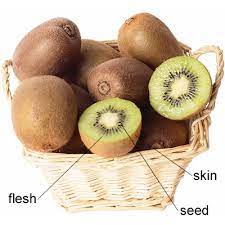
Label: Kiwi